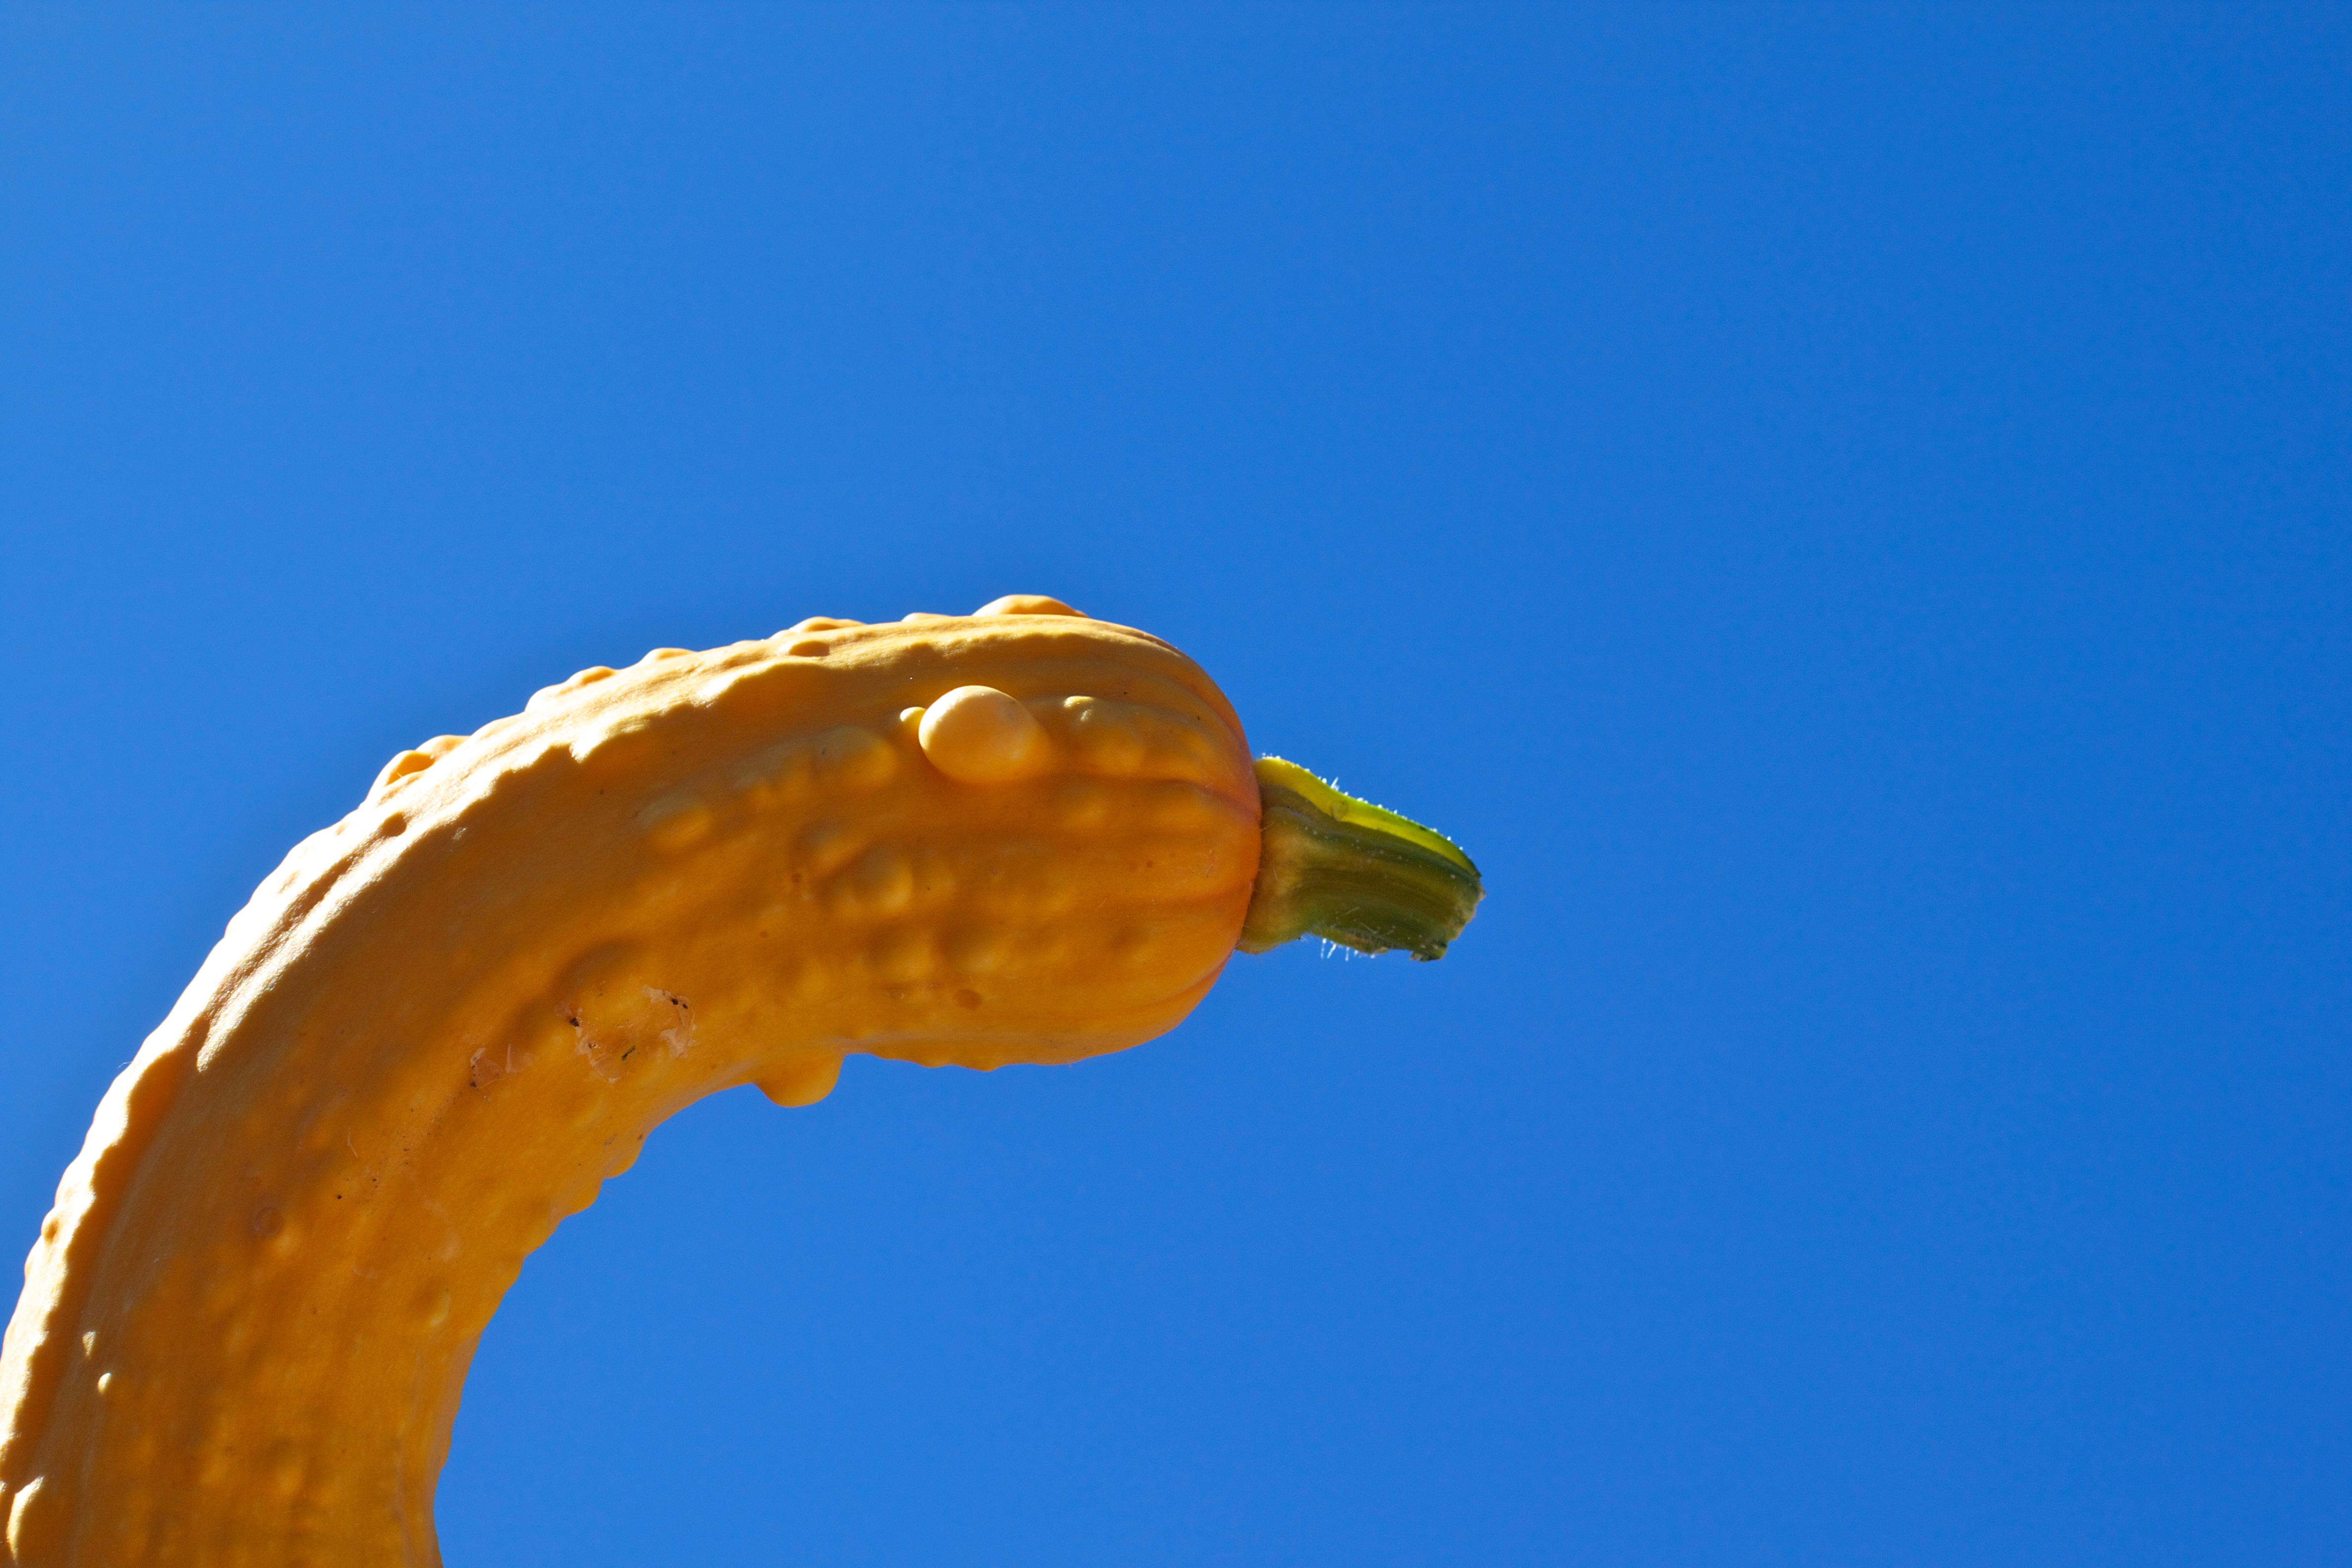
sky, leaf, flower, reflection, blue, yellow, close up, macro photography, atmosphere of earth